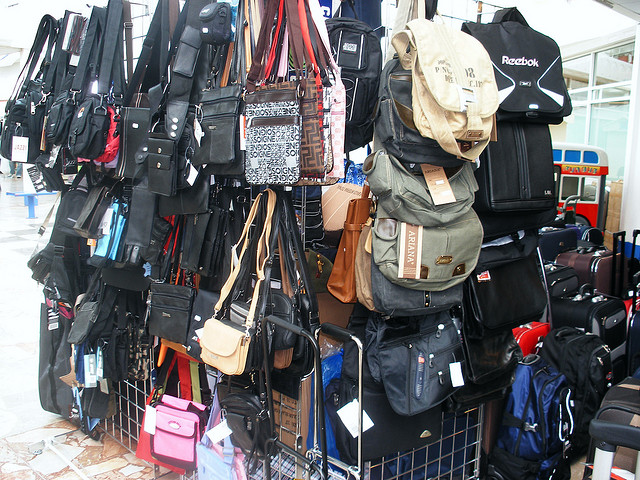
user: Given an image and a question. Answer the question in a short answer. Question: Who carries these around with them more males or females? Short Answer:
assistant: female